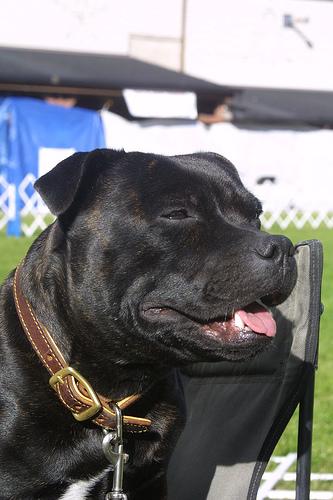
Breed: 216-n000078-American_Staffordshire_terrier